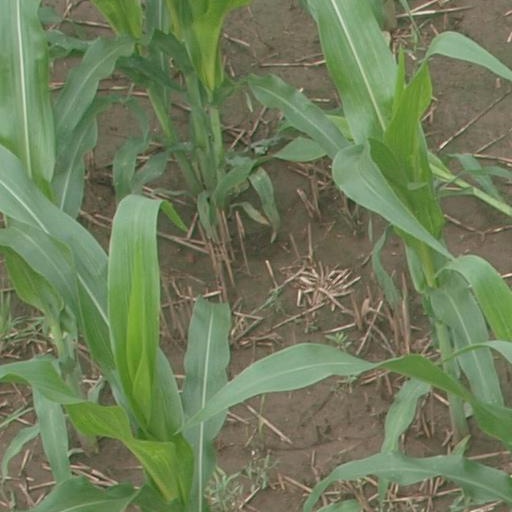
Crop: maize; corn